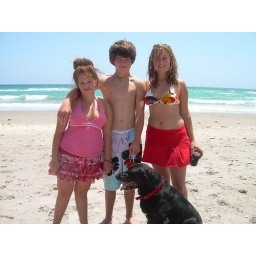
Eleanor, Tom, and me, with our dog Toby at the beach in Florida.